Reersø

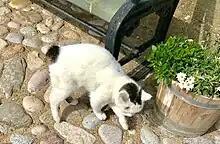
Tailless cat at the Reersø Museum

Reersø features cliffs on its outer western shore and salt marshes on the neck that cconnect it to the mainland. The area is home to several farms dating to the 16th century. Reersø is a popular tourist destination, and there are several summer houses in the area. Reersø is also home to several artists and has several galleries. Reersø Museum was founded in 1926 by the writer Thorkild Gravlund.